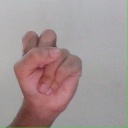
अक्षर: स